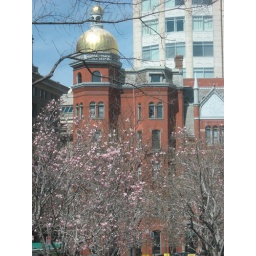
Building with golden roof in Washington D.C.